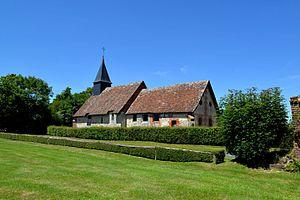
Saint-Désir (Calvados)
Saint-Désir ou Saint-Désir-de-Lisieux est une commune française, située dans le département du Calvados en région Normandie, peuplée de 1 710 habitants.